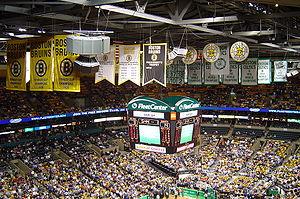
Les Bruins de Boston, en anglais Boston Bruins, sont une franchise professionnelle de hockey sur glace d'Amérique du Nord. L'équipe est basée à Boston dans le Massachusetts aux États-Unis et joue ses matchs à domicile dans la salle du TD Garden depuis 1995. Auparavant l'équipe a joué quelques saisons dans le Boston Arena puis la plus grande partie de son histoire dans le Boston Garden. Ils font partie de la ligue principale d'Amérique du Nord, la Ligue nationale de hockey, et s'alignent dans la division Atlantique dans l'association de l'Est.